Underbelly (events promoter)

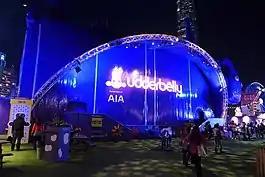
Uddberbelly Festival in Hong Kong during December 2015

Underbelly is a live events producer and venue operator, known as one of the "Big Four" venue operators at the Edinburgh Festival Fringe. From its roots as a Fringe venue, the company has expanded to include a festival on London's South Bank and seasonal events in Edinburgh and elsewhere.